Suwałki Agreement

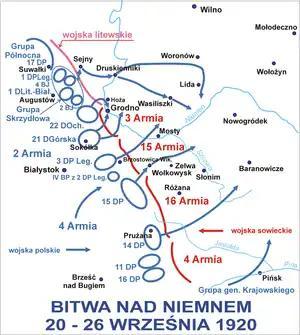
Map of the Battle of the Niemen River: Polish troops (blue) manoeuvred through the Lithuanian lines (pink) to the rear of the Russian forces (red)

On September 5, 1920, Polish Foreign Minister Eustachy Sapieha delivered a diplomatic note to the League of Nations asking it to intervene in the Polish–Lithuanian War. He claimed that Lithuania allowed free passage through its territory for Soviet troops and therefore violated its declared neutrality in the Polish–Soviet War. The next day Lithuania responded with a direct note to Poland in which Lithuanian Foreign Minister Juozas Purickis proposed to negotiate a demarcation line and other issues in Marijampolė. On September 8, during a planning meeting for what later was the Battle of the Niemen River, the Poles decided to manoeuvre through the Lithuanian territory to the rear of the Soviet Army. In an attempt to conceal the planned attack, Polish diplomats accepted the proposal to negotiate. The negotiations started on September 16 in Kalvarija, but collapsed just two days later.